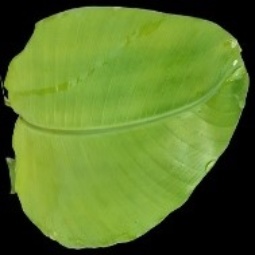
Label: Sulphur